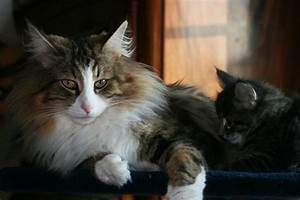
Label: cat